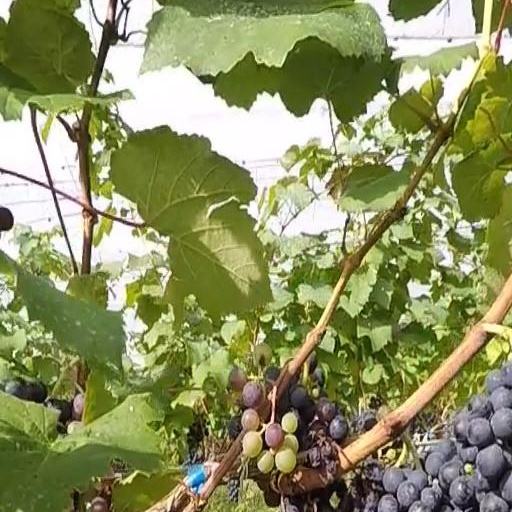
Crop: grape